Jeanne Benameur

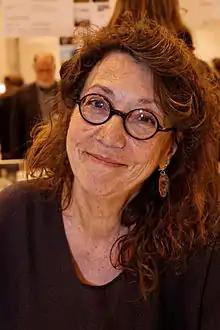
Jeanne Benameur, 2012

Jeanne Benameur (born 1952 in French Algeria) is a French woman writer. Her father was Algerian and her mother was Italian. The family moved to La Rochelle when Benameur was 5 years old.